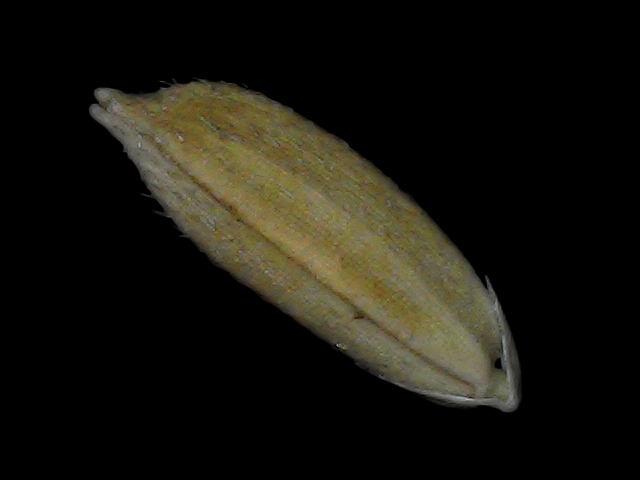
Rice variety: Bd93